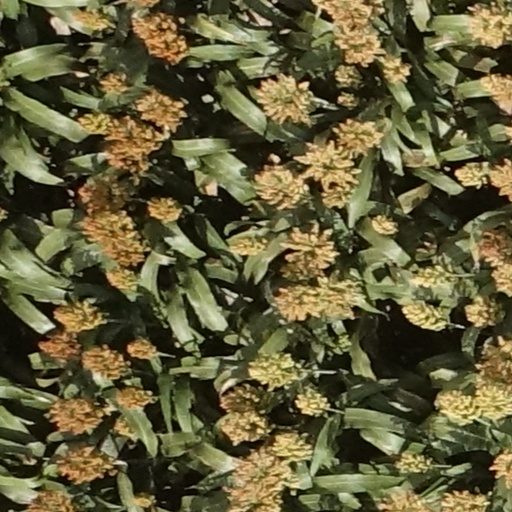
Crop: sorghum